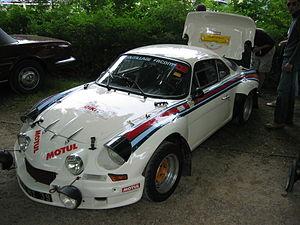
Gordini est une société fondée par Amédée Gordini, spécialisée dans la modification de moteurs et de voitures de course sur base Simca, puis − après une période d'indépendance − dans la préparation des versions sportives de modèles Renault emblématiques. La marque « Gordini » est la propriété de Renault depuis 1969.